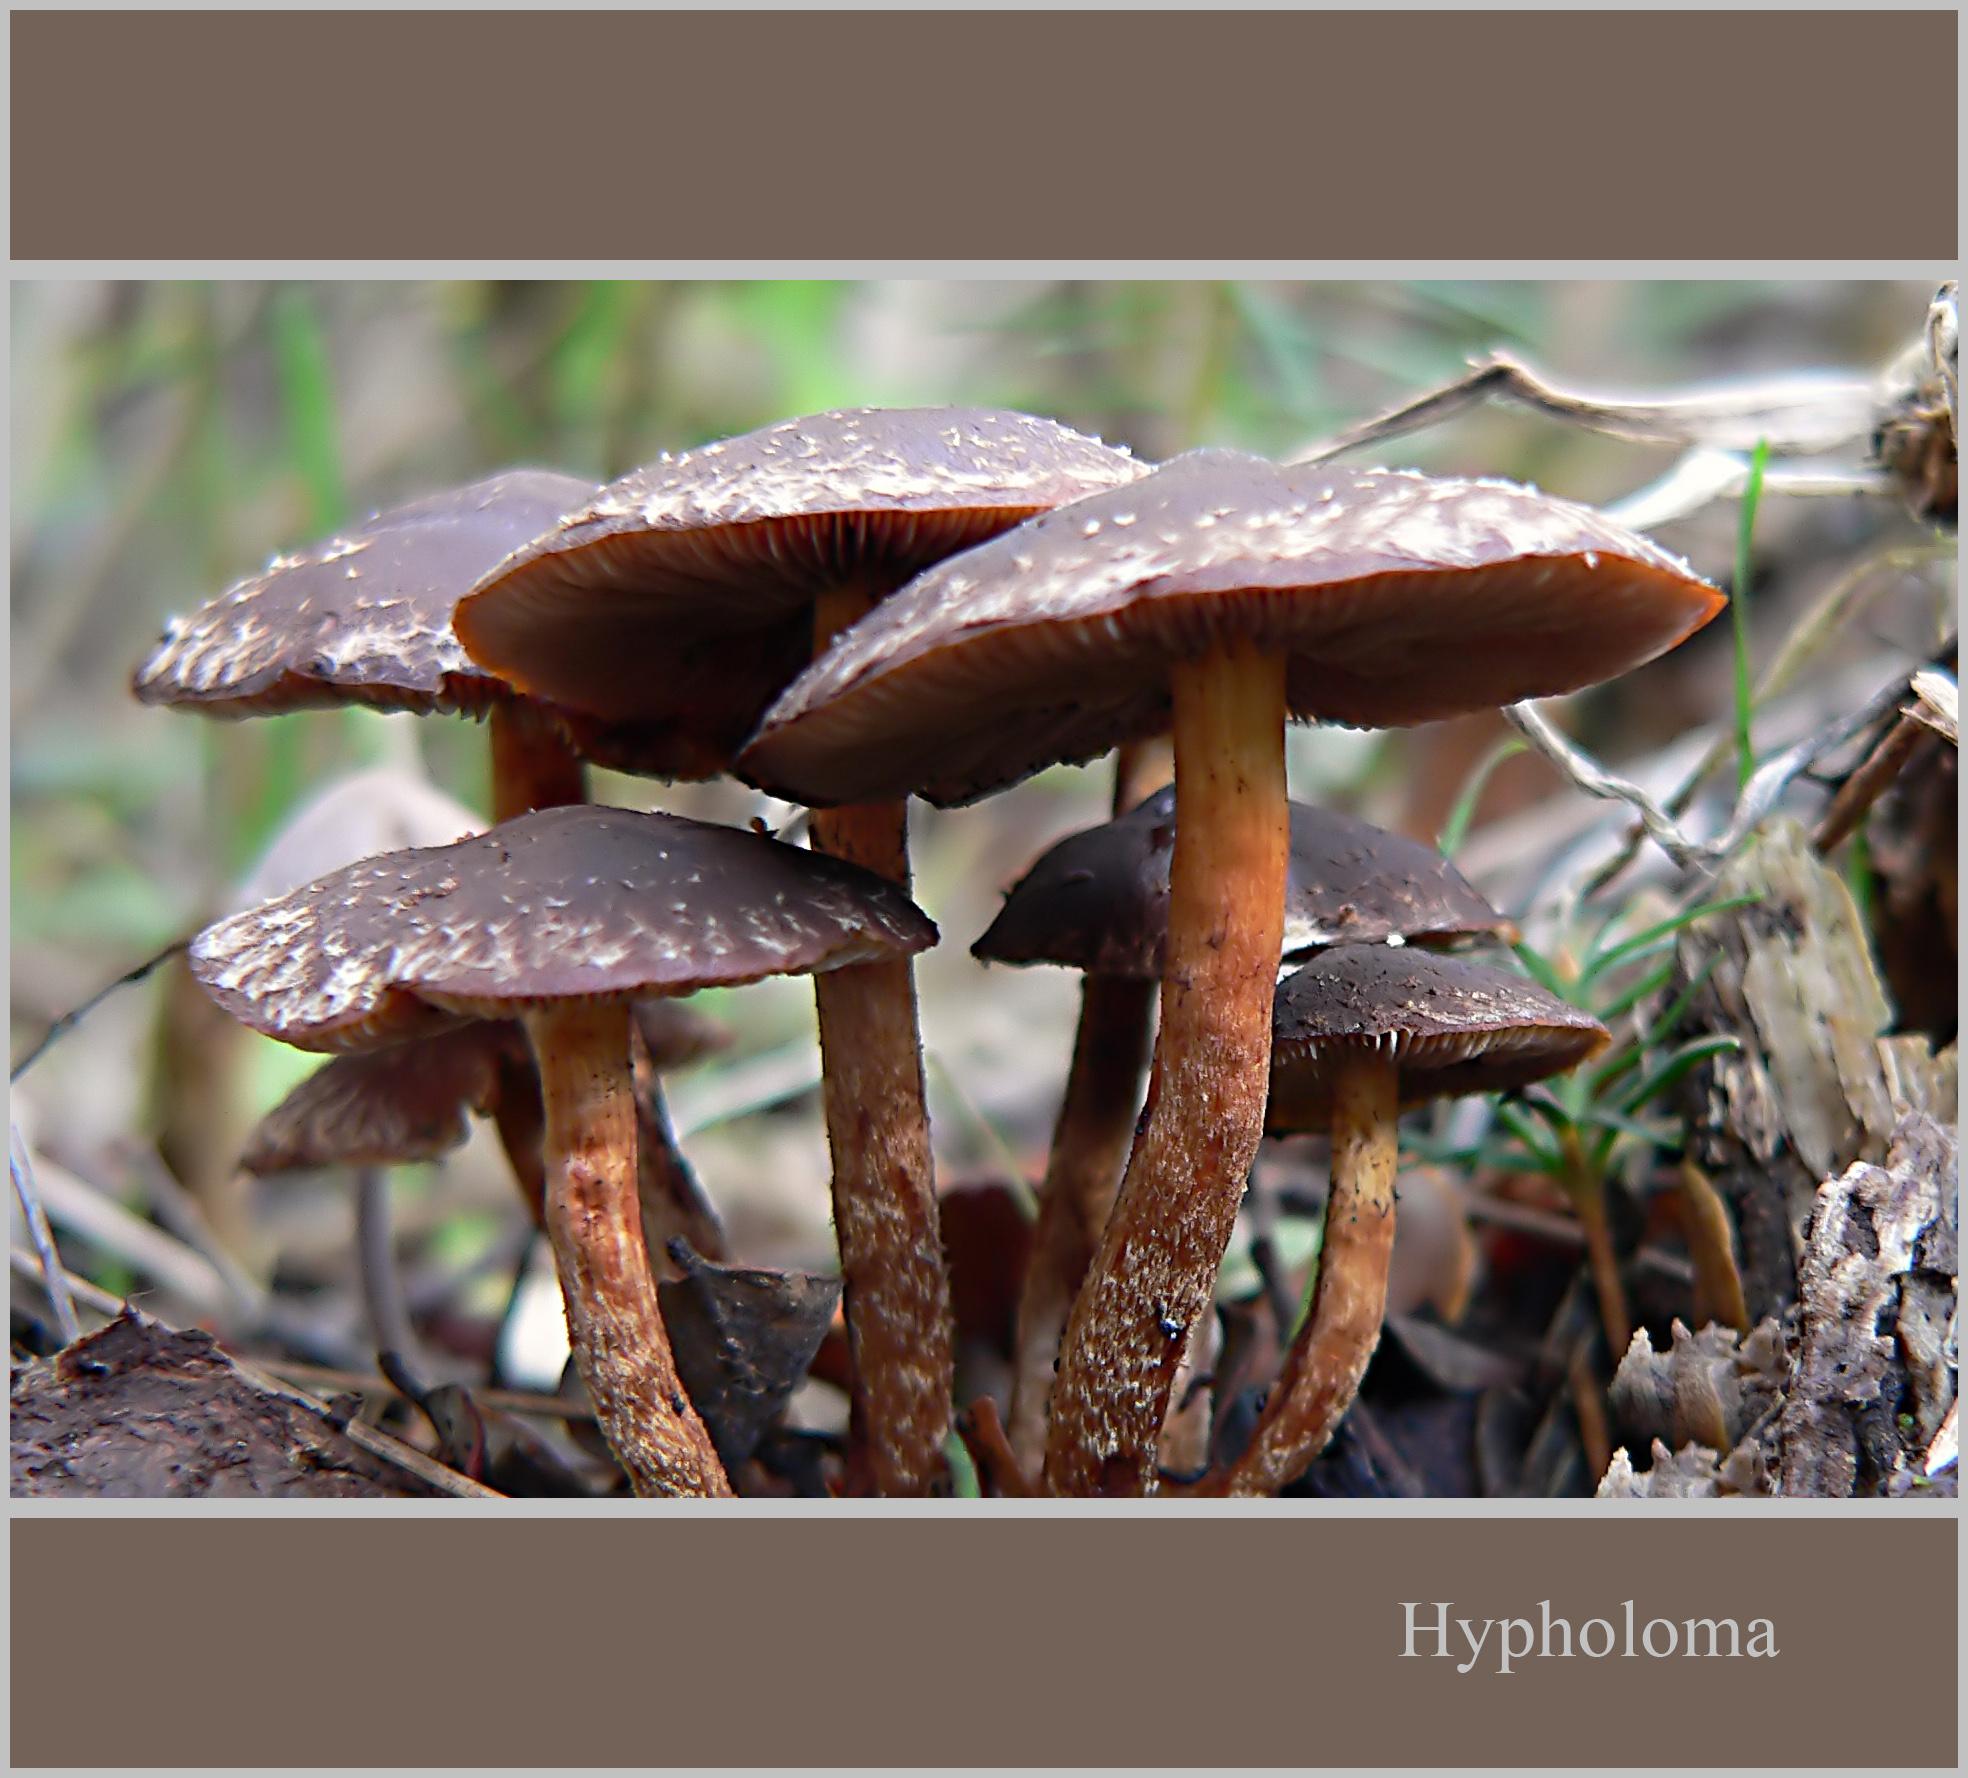
mushroom, fauna, fungus, fungi, hypholomabrunneum, auriculariales, matsutake, oyster mushroom, edible mushroom, shiitake, medicinal mushroom, agaricomycetes, penny bun, auriculariaceae